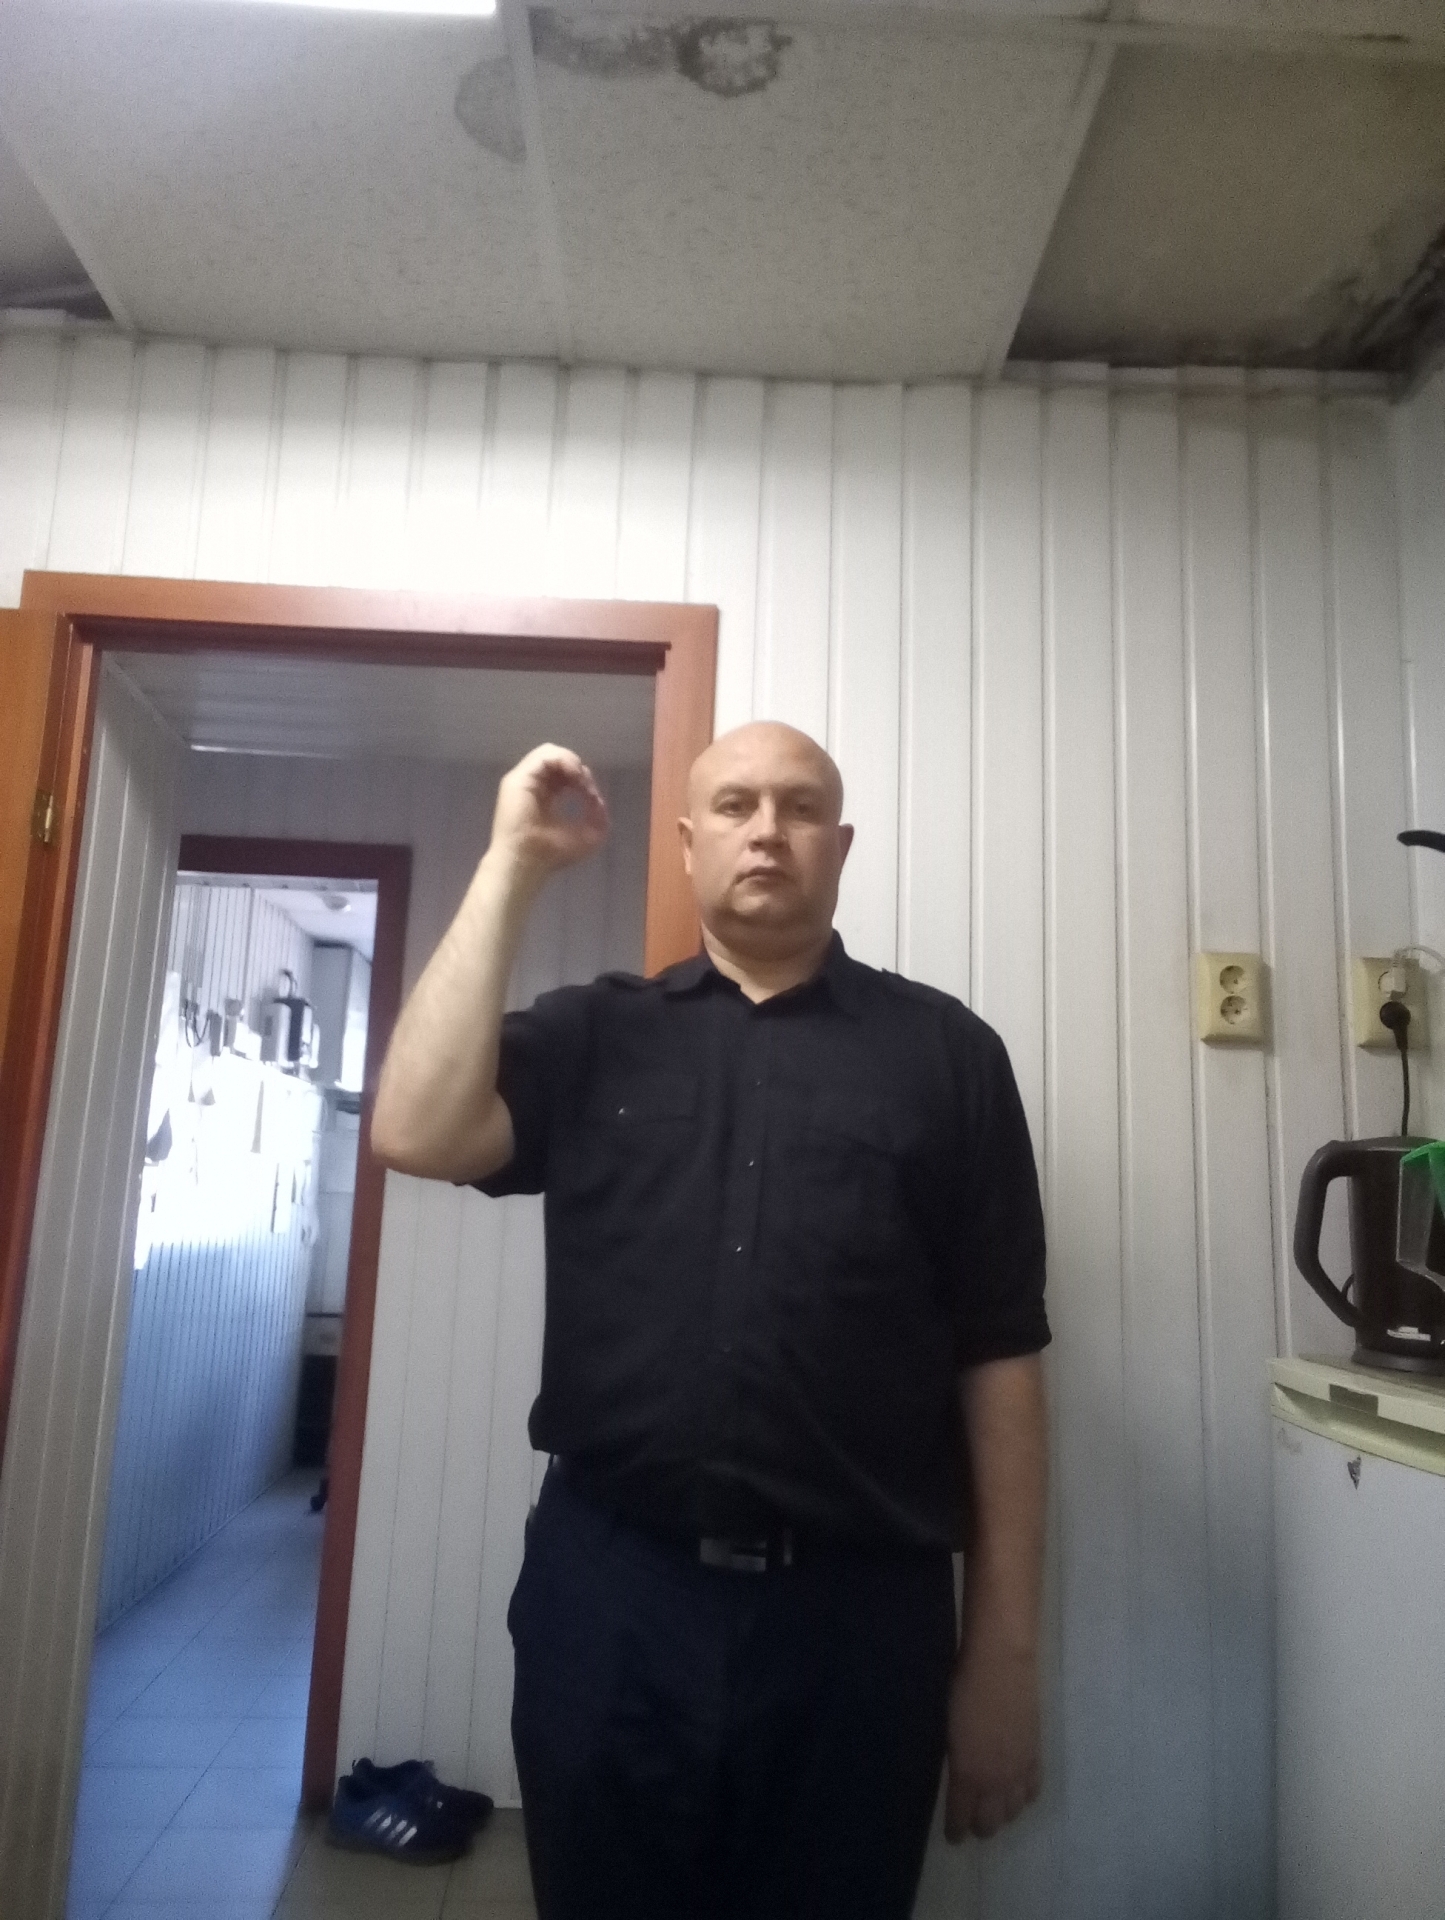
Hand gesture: grip